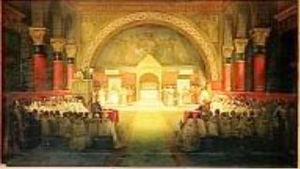
Les salles des Croisades du château de Versailles créées par Louis-Philippe en 1843 comportent les armoiries et noms des principaux chefs croisés.